Rural American history

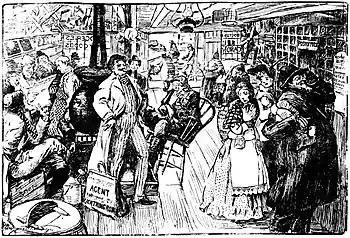
Fanciful drawing of a rural general store in 1906. On the far left, a group of men listen to a reading the weekly newspaper.

1894 being compared with 1830, the required human labor declined from three hours and three minutes to ten minutes. The heavy, clumsy plow of 1830 had given way to the disk plow that both plowed and pulverized the soil in the same operation; hand sowing had been displaced by the mechanical seeder drawn by horses; the cradling and thrashing with flails and hand winnowing had given way to reaping, thrashing, and sacking with the combined reaper and thrasher drawn by horses.